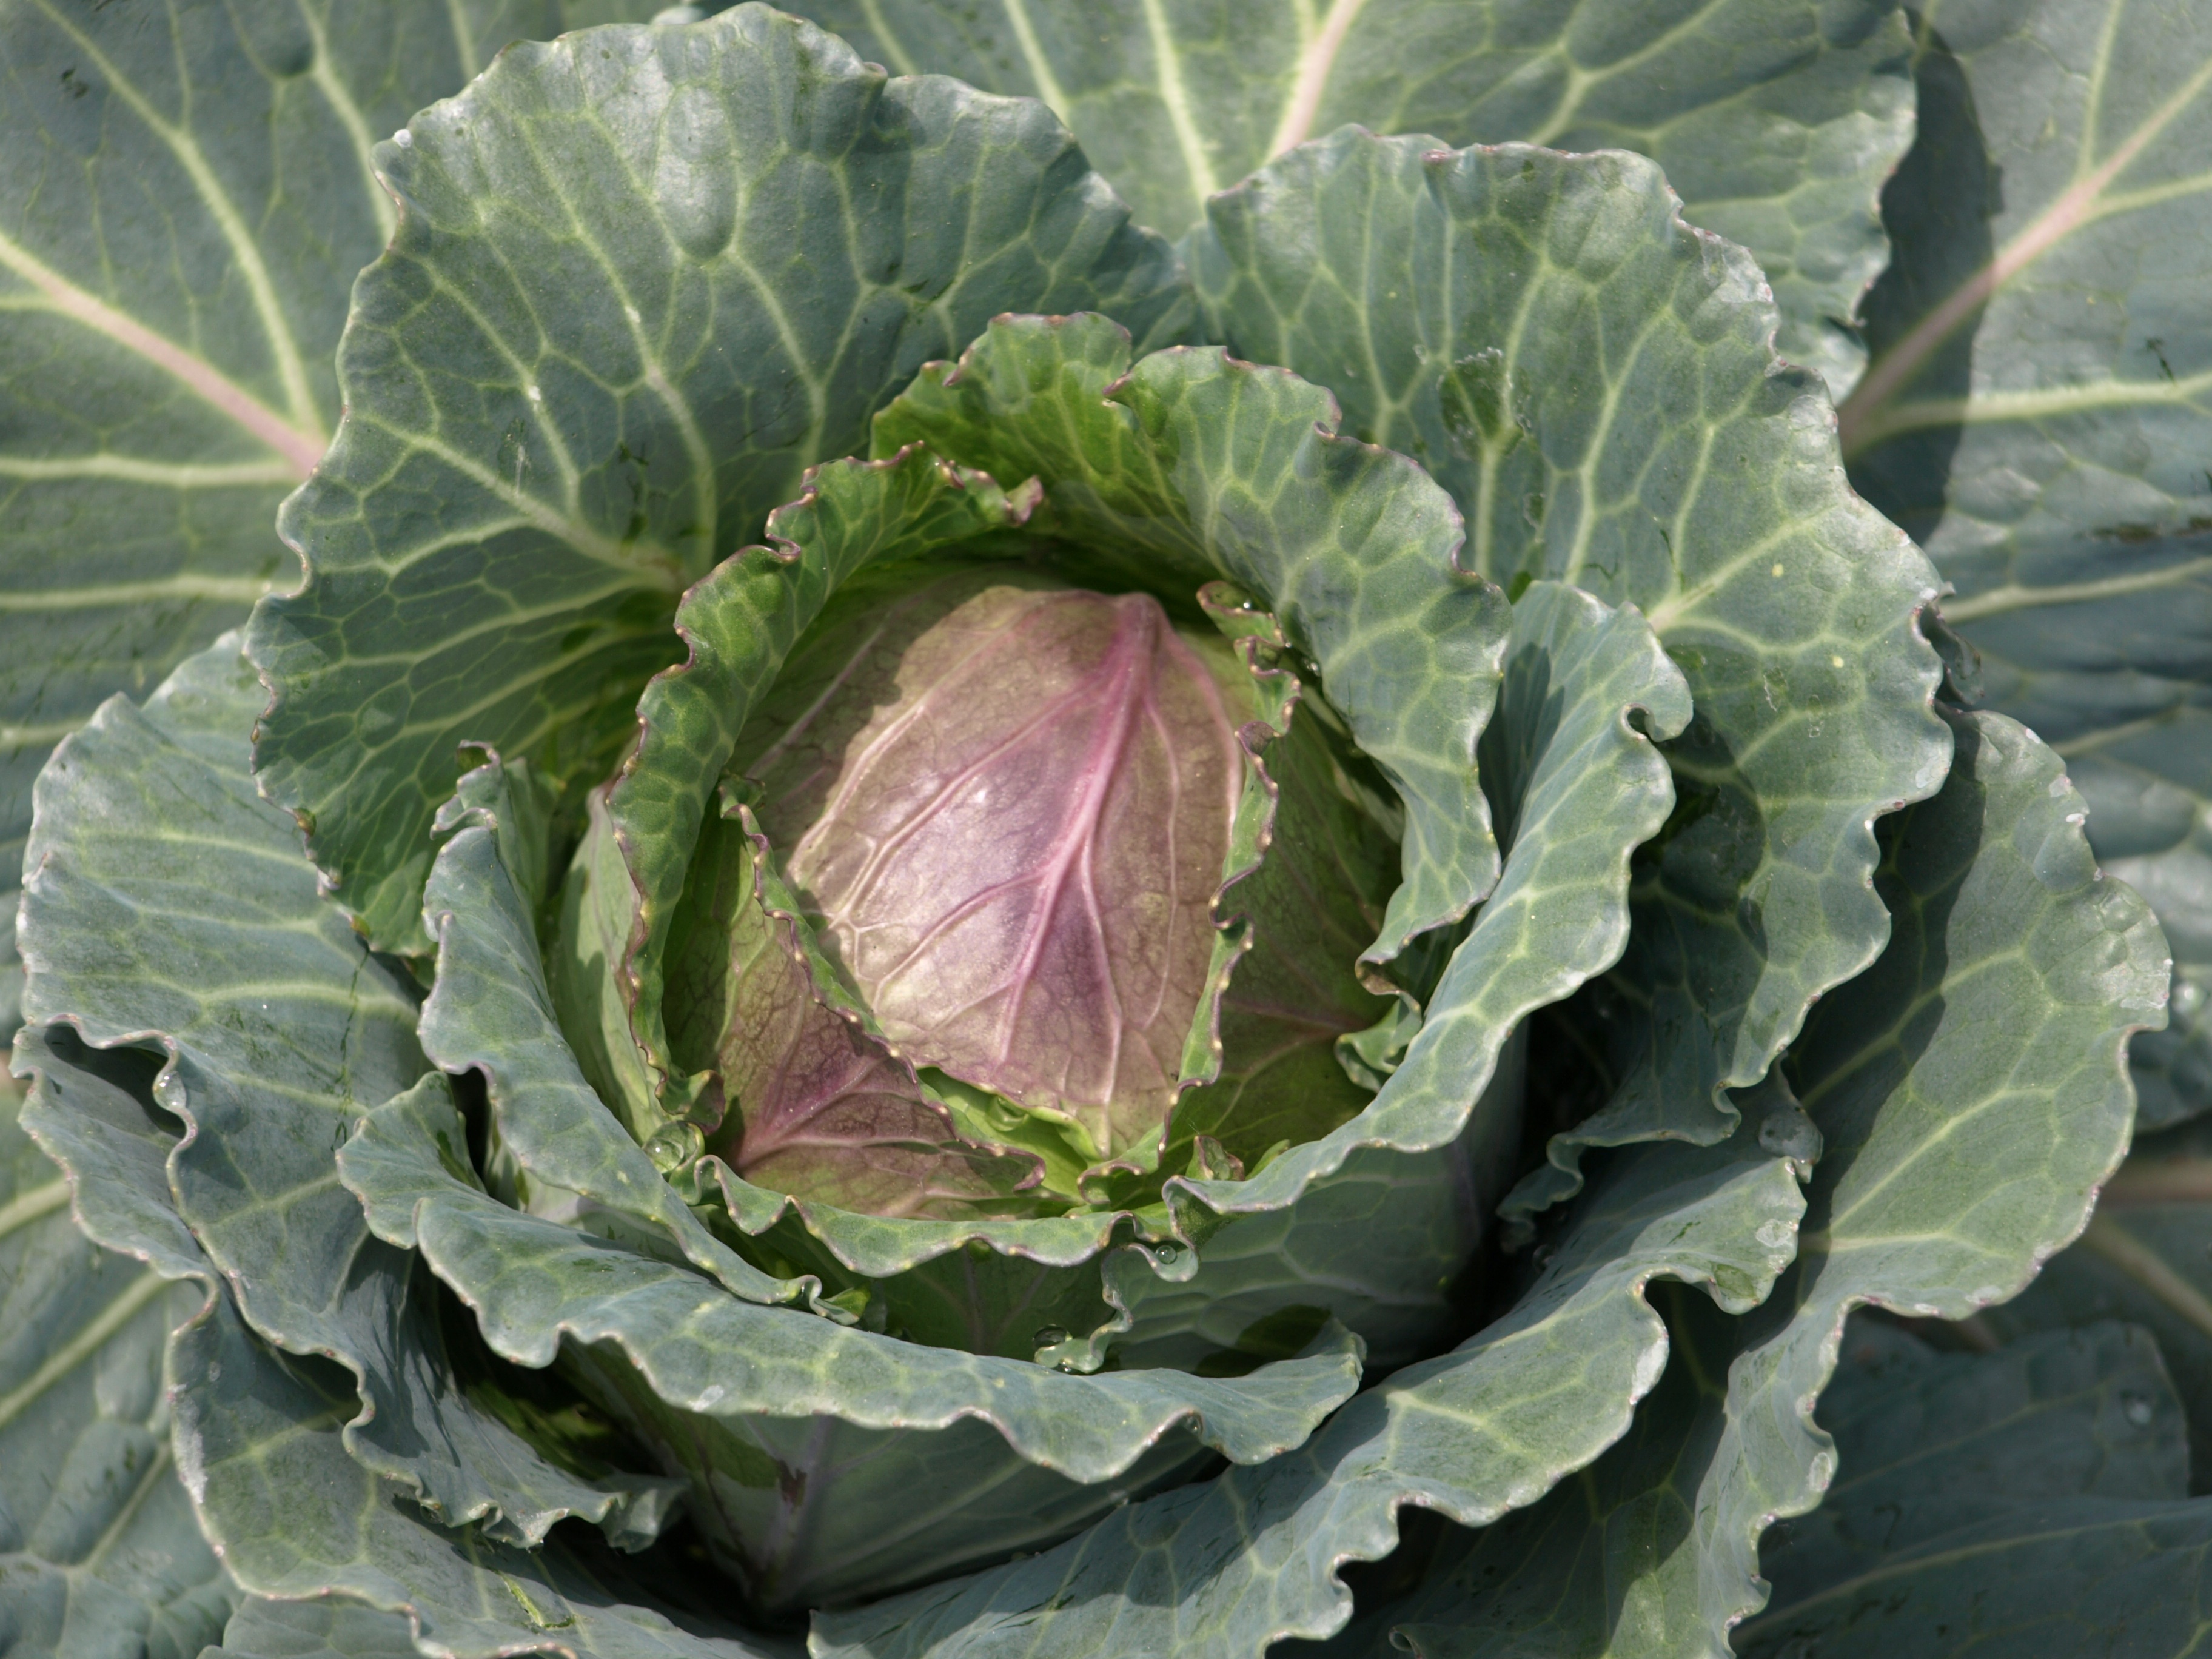
leaf, flower, food, green, produce, vegetable, macro, fresh, garden, vegetarian, cabbage, brassica, collard greens, annual plant, leaf vegetable